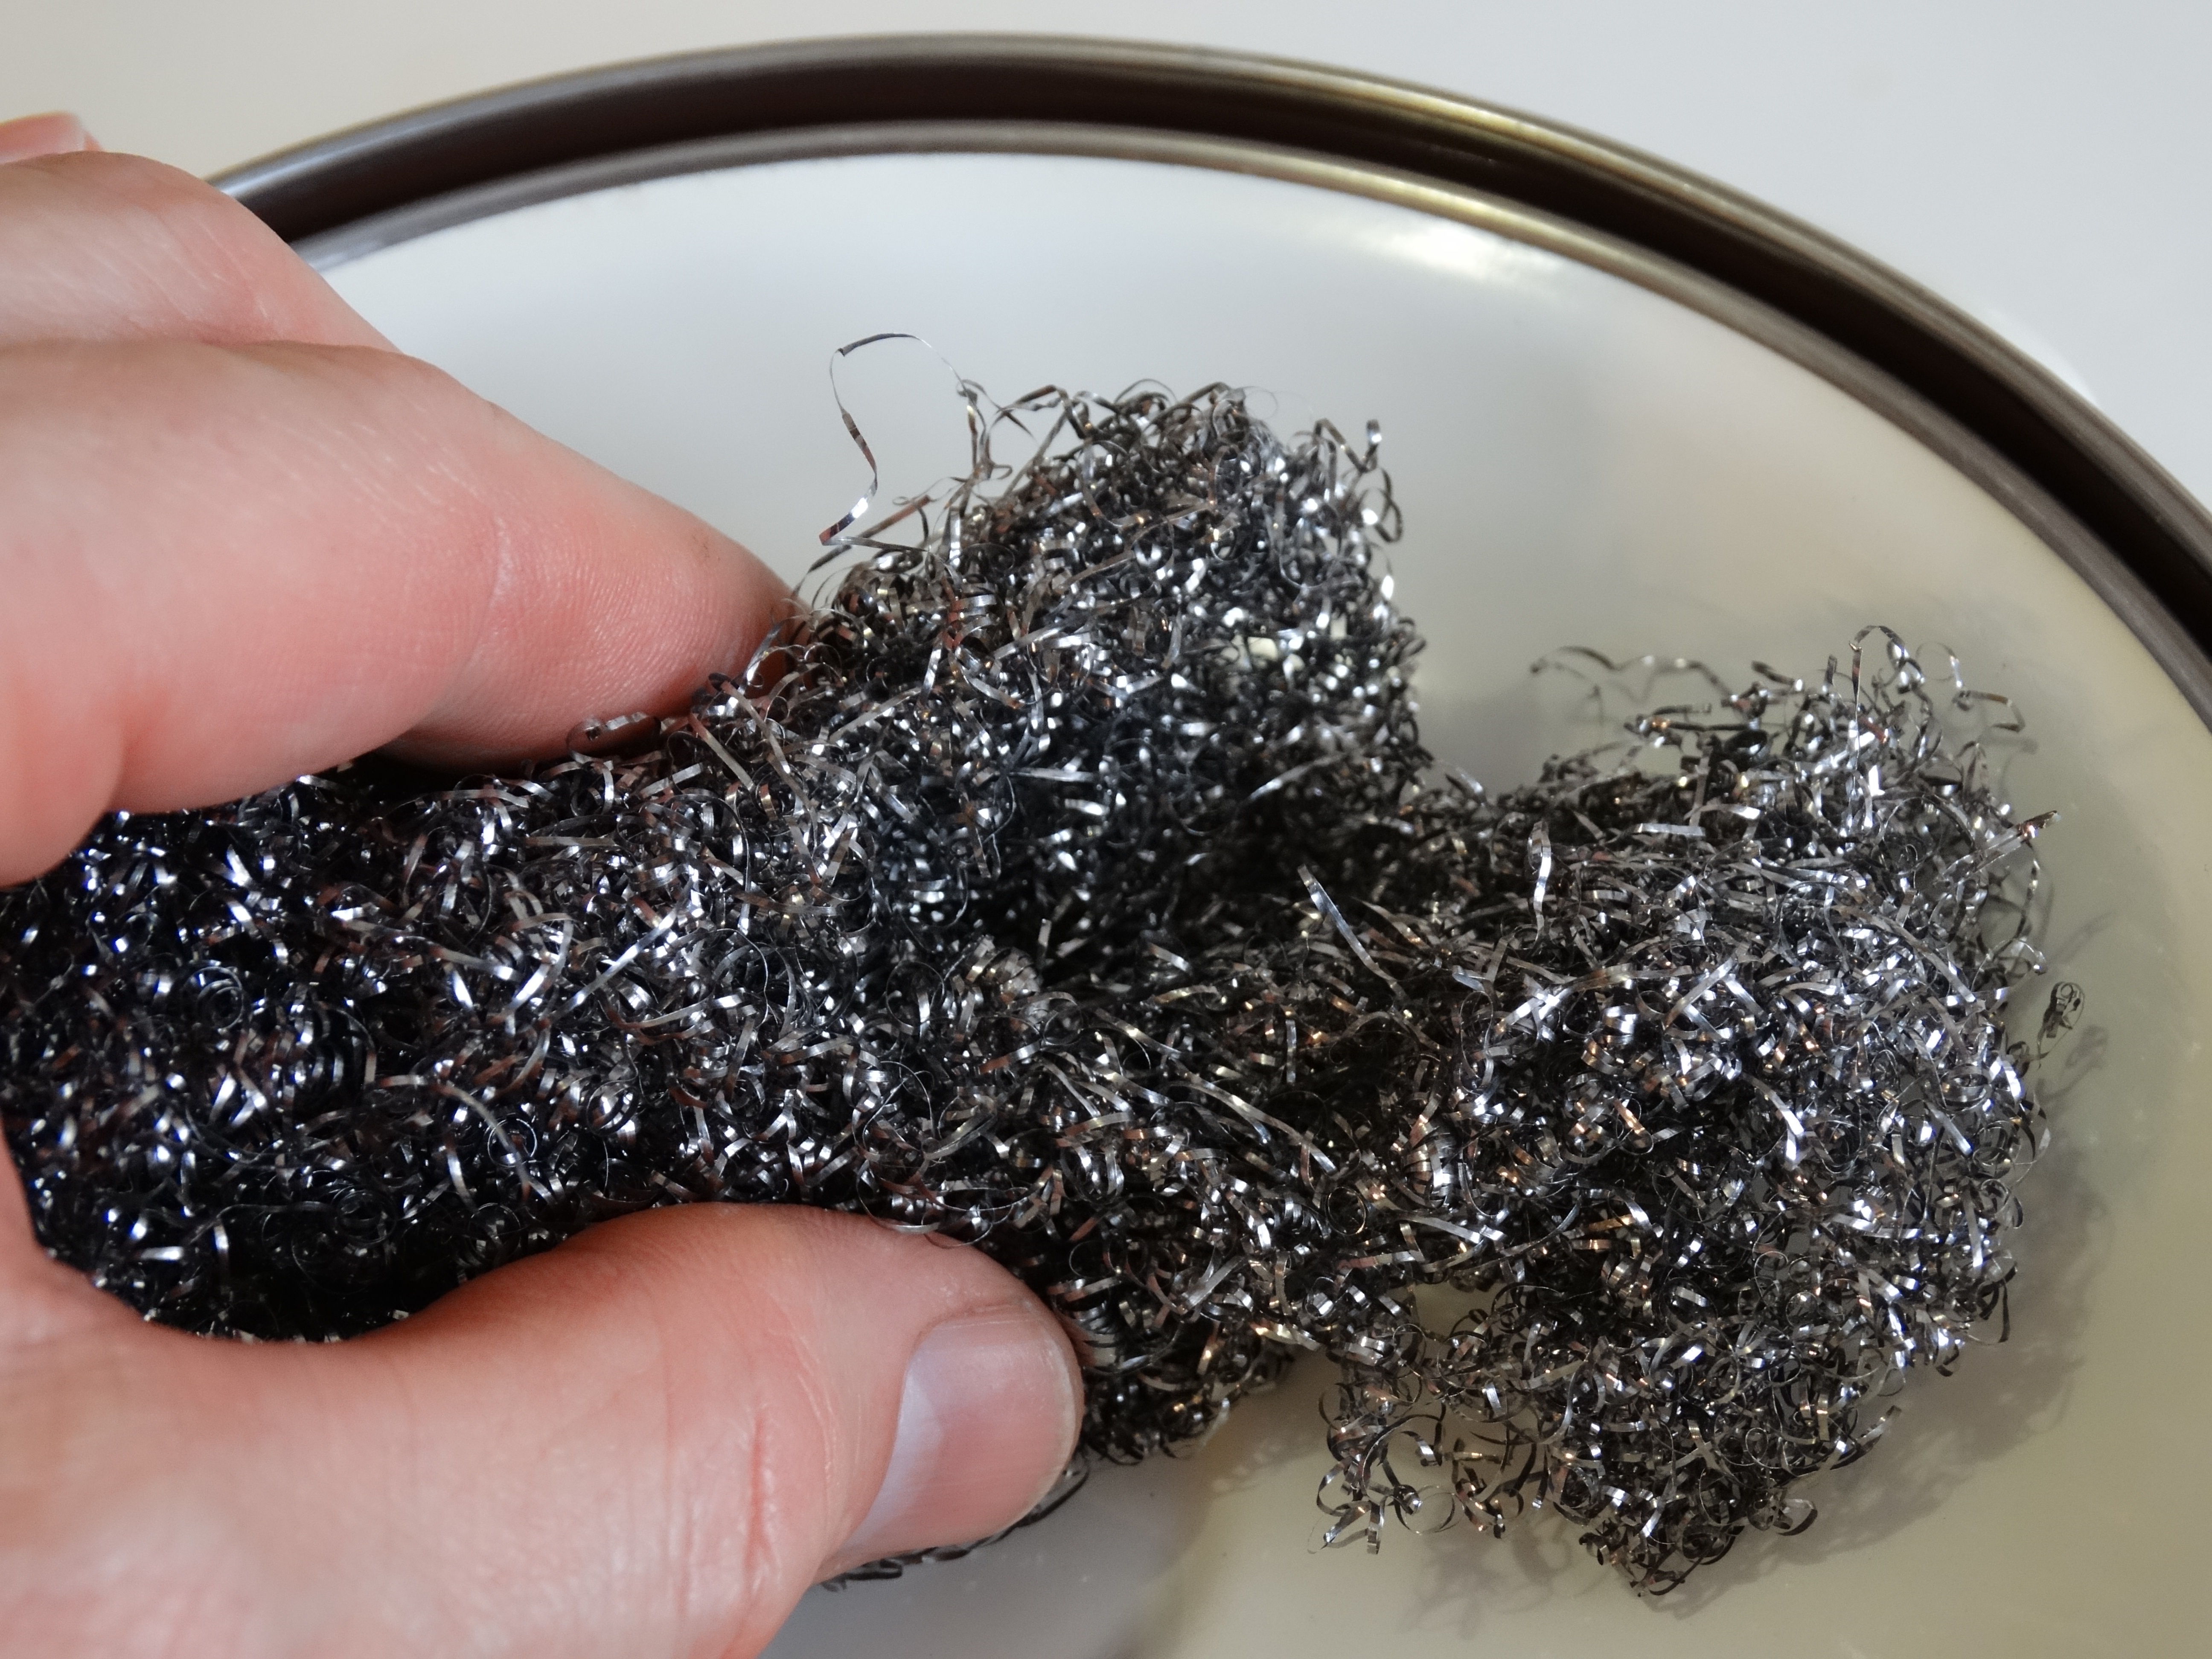
hand, clean, glitter, shiny, remove, steel wool, fashion accessory, thoroughly